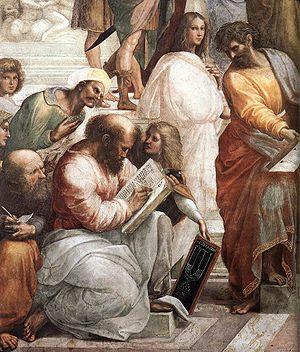
Pythagore est un réformateur religieux et philosophe présocratique qui serait né aux environs de 580 av. J.-C. à Samos, une île de la mer Égée au sud-est de la ville d'Athènes ; on établit sa mort vers 495 av. J.-C., à l'âge de 85 ans. Il aurait été également mathématicien et scientifique selon une tradition tardive. Le nom de Pythagore, découle de l'annonce de sa naissance faite à son père lors d'un voyage à Delphes.
Philon d’Alexandrie est un philosophe juif hellénisé qui est né à Alexandrie vers 20 av. J.-C., où il est mort vers 45 apr. J.-C. Contemporain des débuts de l’ère chrétienne, il vit à Alexandrie, qui est alors le grand centre intellectuel de la Méditerranée. La ville compte une forte communauté juive dont Philon est un des représentants auprès des autorités romaines. Son œuvre abondante est principalement apologétique, entendant démontrer la parfaite adéquation entre la foi juive et la philosophie hellène.
En philosophie, le dualisme est la thèse ou la doctrine métaphysique qui établit l'existence de deux principes irréductibles et indépendants, au contraire du monisme, qui n'en pose qu'un seul. D'après les conceptions dualistes du monde, il existe deux réalités de nature indépendante régies par des principes différents ou antagonistes.